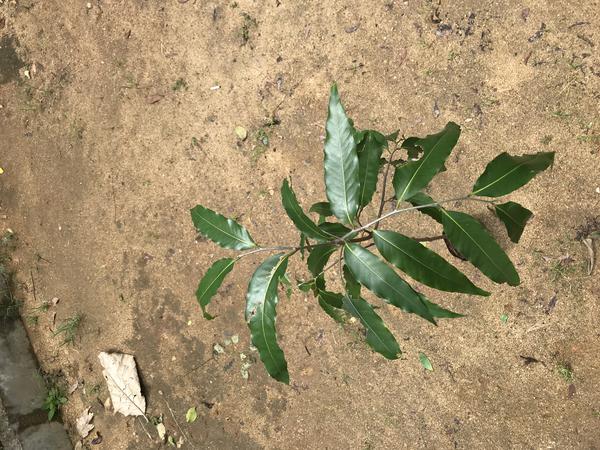
Plant: Ashoka